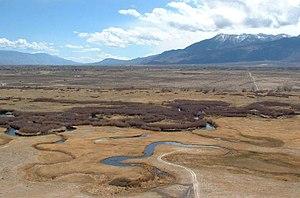
William Mulholland est un ingénieur américain d'origine irlandaise qui travailla en Californie. Il dirige la construction du premier aqueduc de Los Angeles, qui permet à la cité de devenir l'une des plus grandes villes du monde. L'exploitation de l'aqueduc conduit cependant aux conflits connus sous le nom de guerres de l'eau en Californie, et à un désastre écologique lié à l'assèchement du lac Owens et de la vallée du même nom. En mars 1928, la carrière de William Mulholland prend fin lorsque, 12 heures après que lui et son assistant y ont effectué une inspection de sécurité, le barrage de St. Francis s'effondre, causant un grand nombre de morts et des dégâts considérables. Mulholland reste cependant une figure marquante de l'histoire de Los Angeles.
La vallée de l'Owens est la vallée aride de l'Owens River en Californie du Sud, aux États-Unis. La vallée s'étend approximativement sur 120 km entre la Sierra Nevada à l'ouest et les Inyo et White Mountains à l'est. La vallée est la source de l'Aqueduc de Los Angeles. Elle est connue pour avoir été le cadre des California Water Wars, un conflit entre les habitants de Los Angeles et ceux de la vallée de l'Owens.